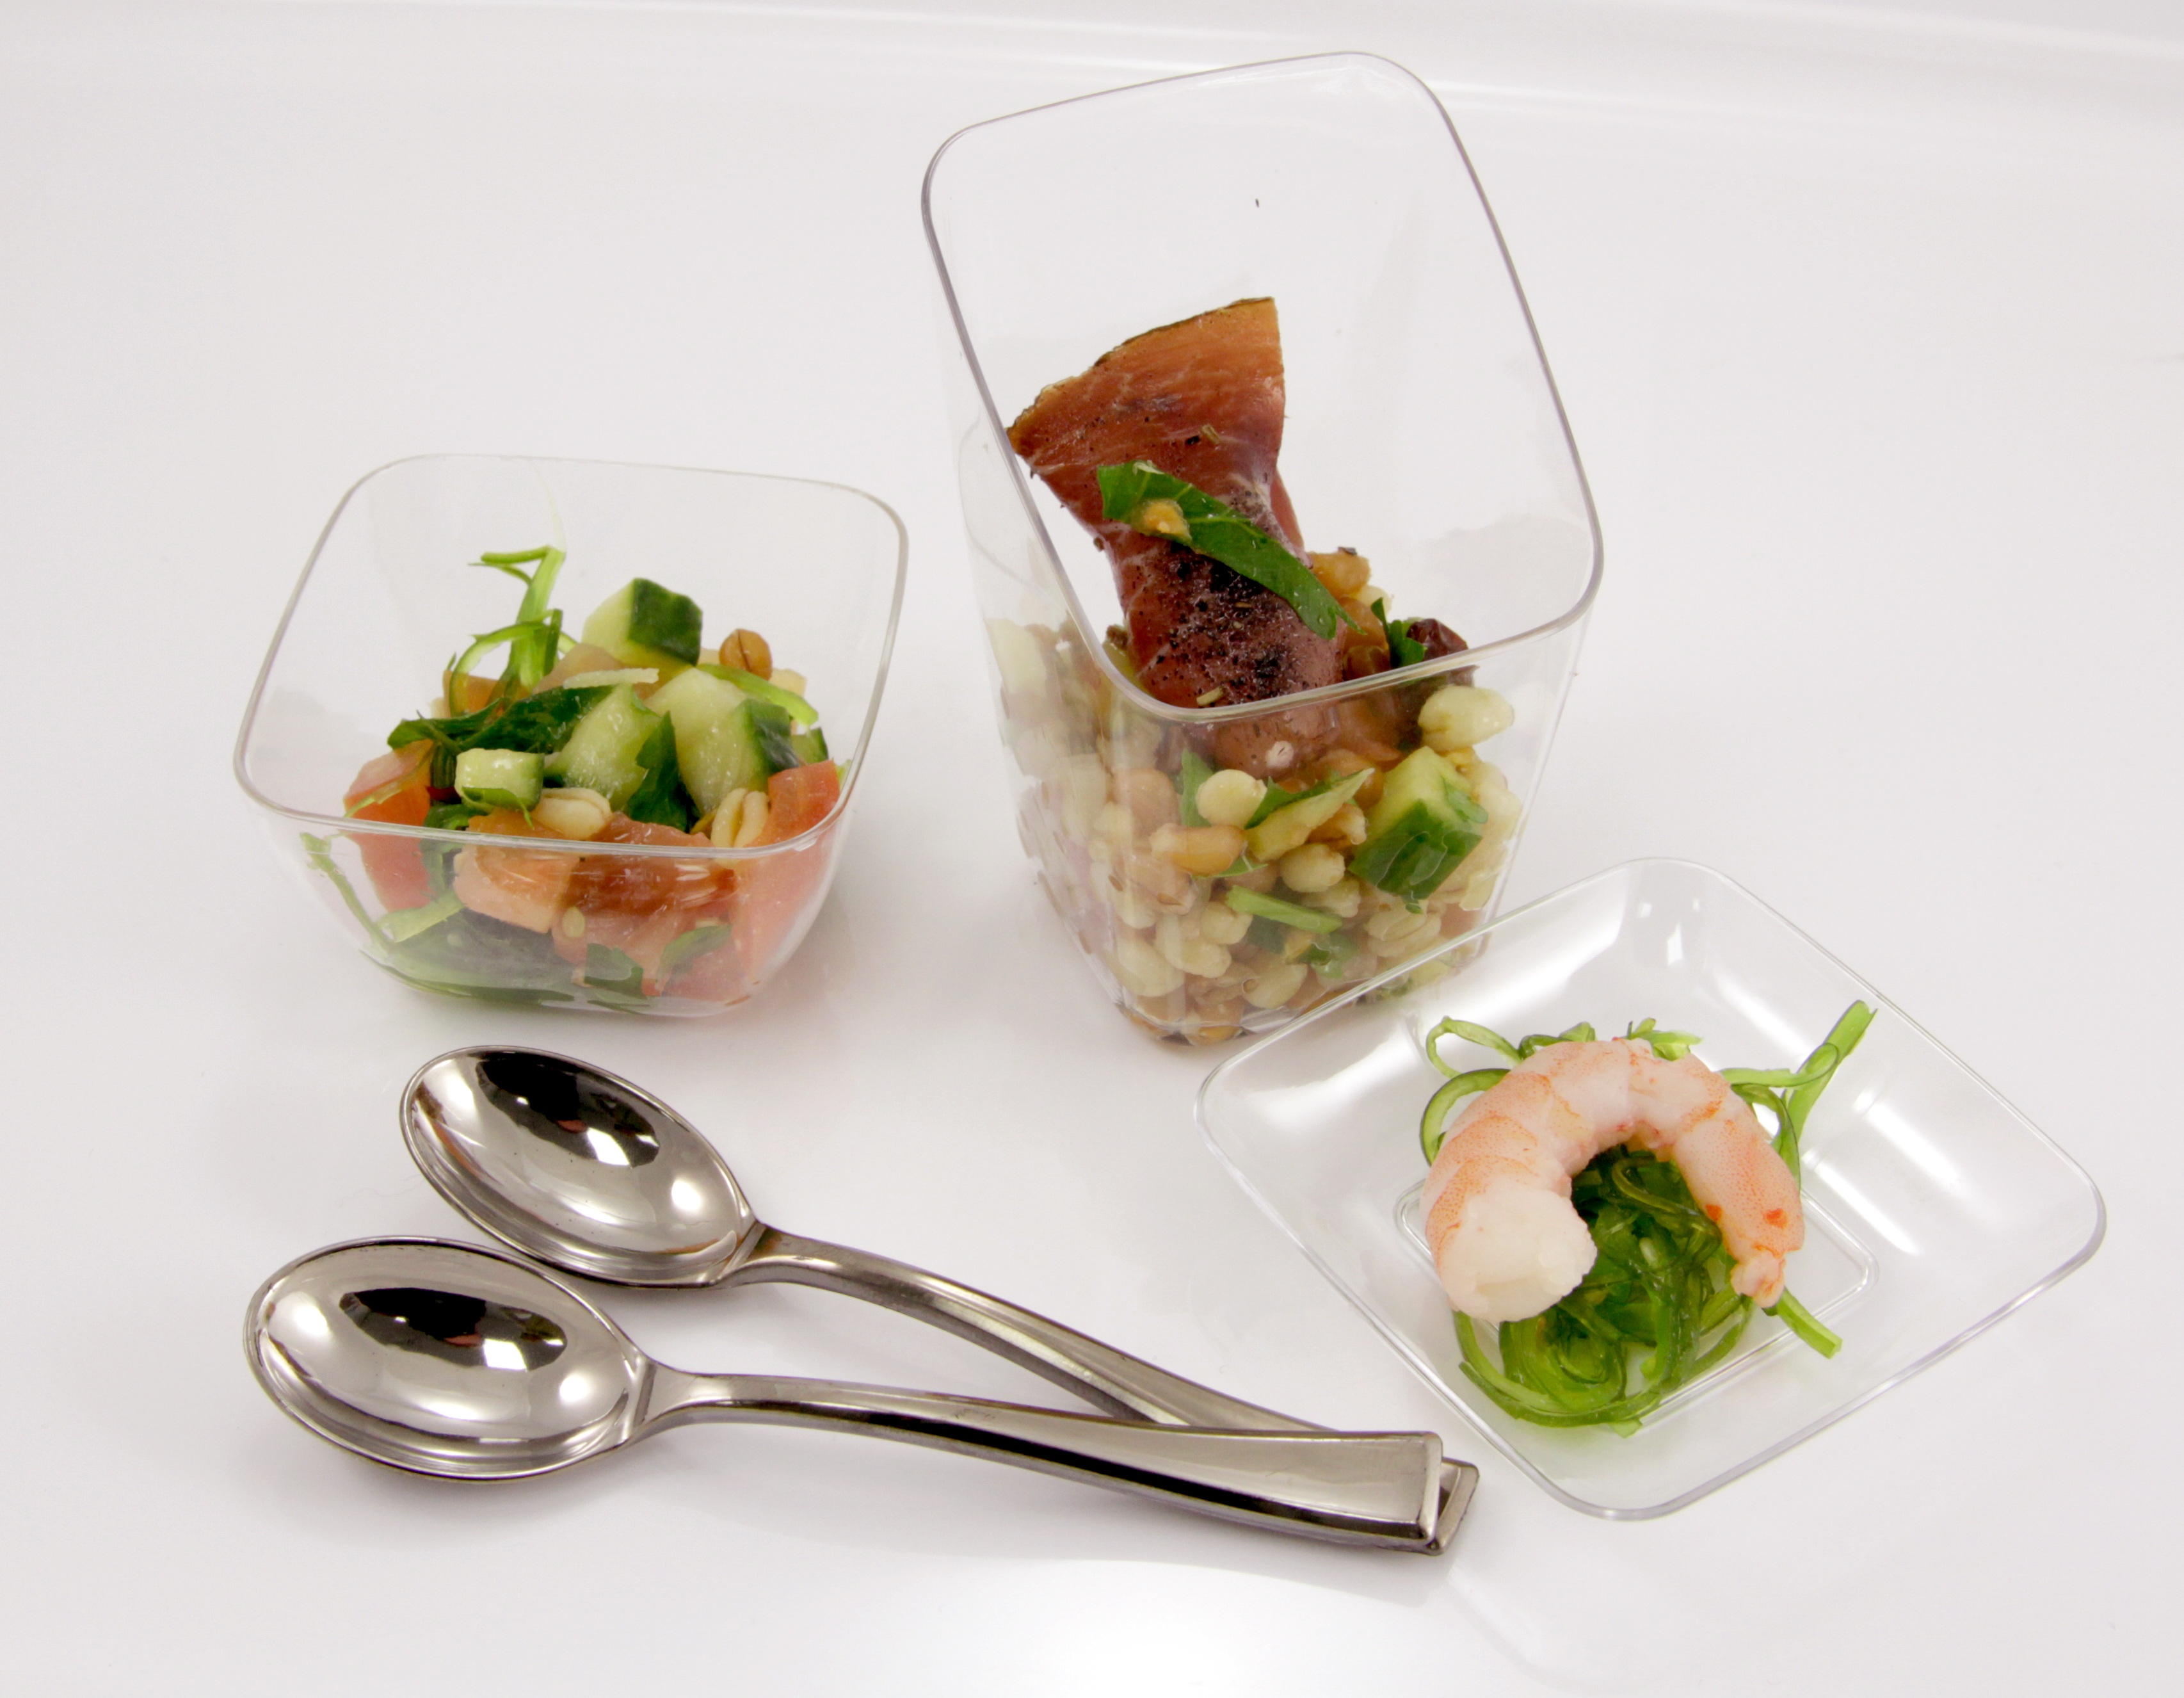
dish, meal, food, produce, seafood, lunch, cuisine, buffet, tasting, hors d oeuvre, verrines